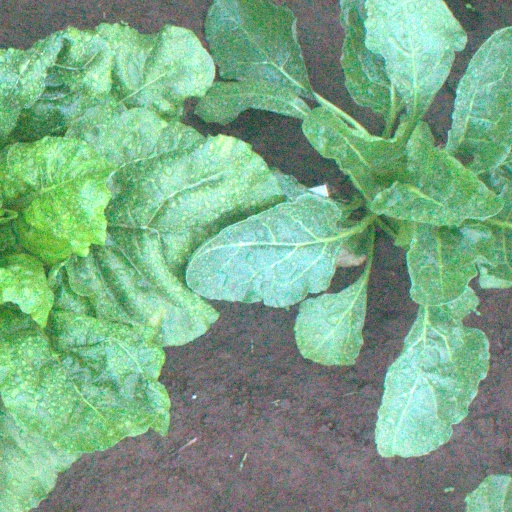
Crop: sugar beet